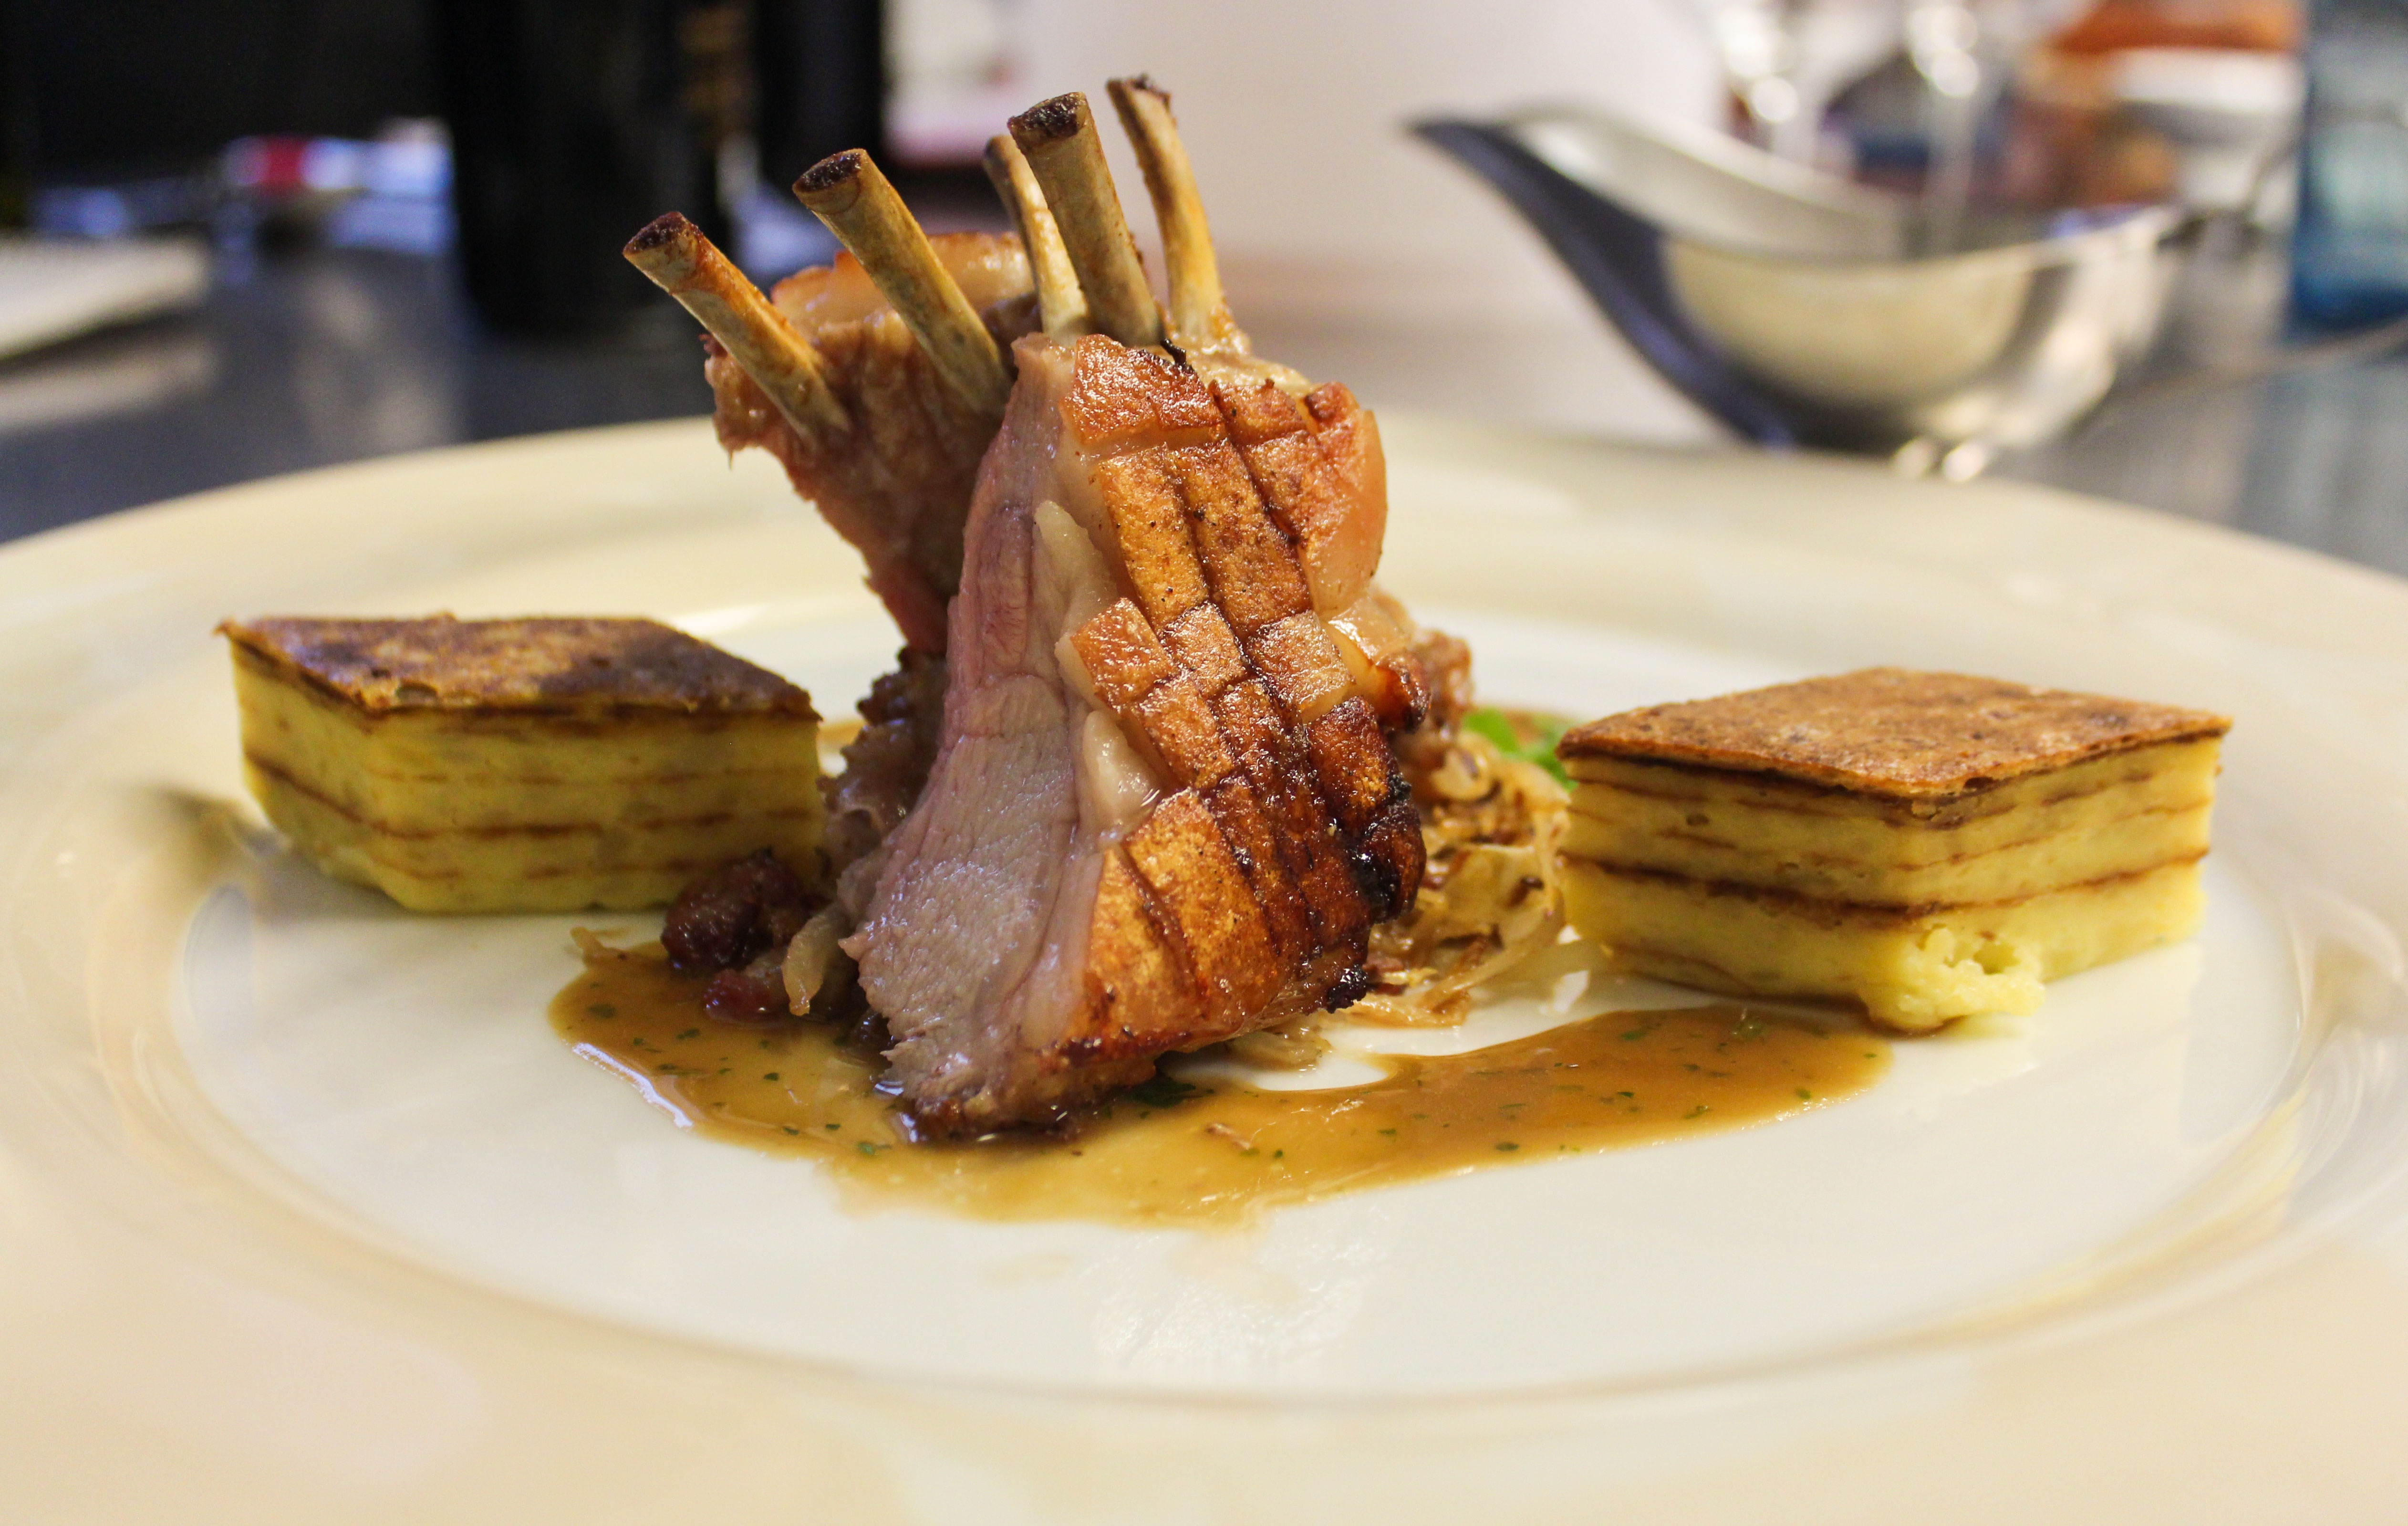
restaurant, dish, meal, food, produce, menu, plate, breakfast, gourmet, eat, meat, cuisine, steak, main course, luxury, expensive, brunch, nobel, exquisite, suckling pig, menu sequence, gourmet kitchen, gourmet restaurant, nobel restaurant